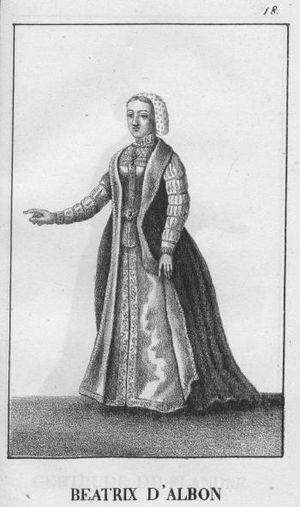
Cet article présente, par ordre chronologique de naissance, les principales personnalités féminines ayant appartenu à la Maison de Savoie, par naissance ou par mariage.
Béatrice de Vienne ou de Viennois, parfois également nommée de Mâcon, née en 1160 et décédée en 1230, est une noble de la maison de Mâcon, qui régnait également sur Vienne depuis l'an 1100 environ. Par son mariage avec Humbert III de Savoie, elle devient comtesse de Savoie.